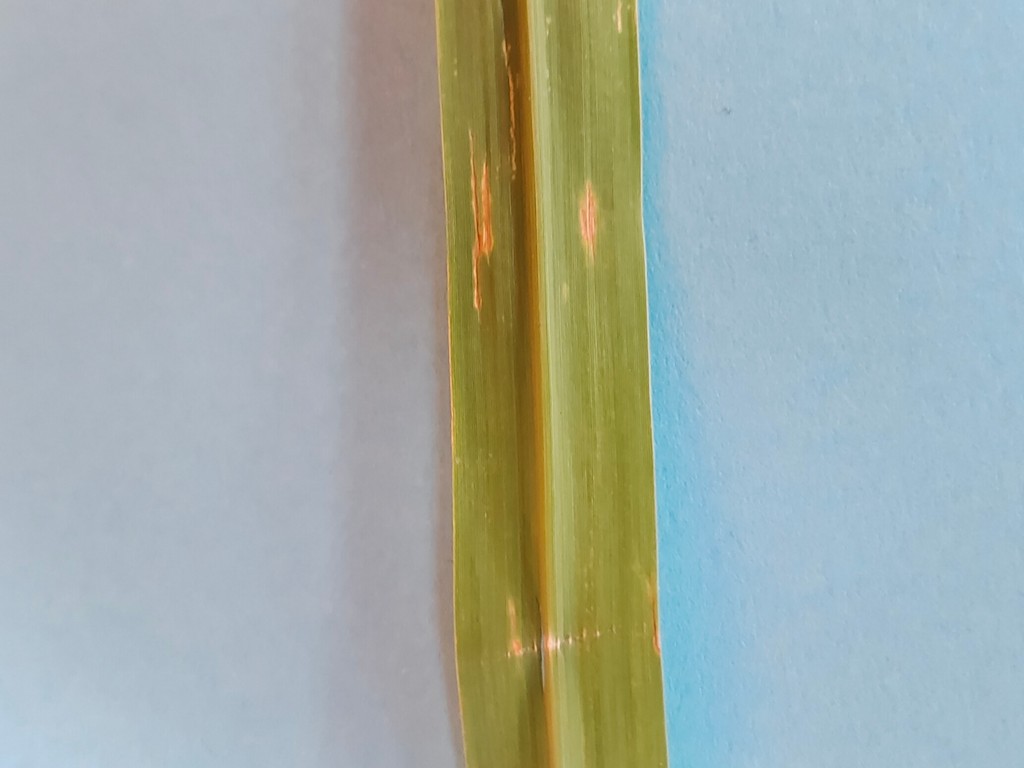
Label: Unhealthy